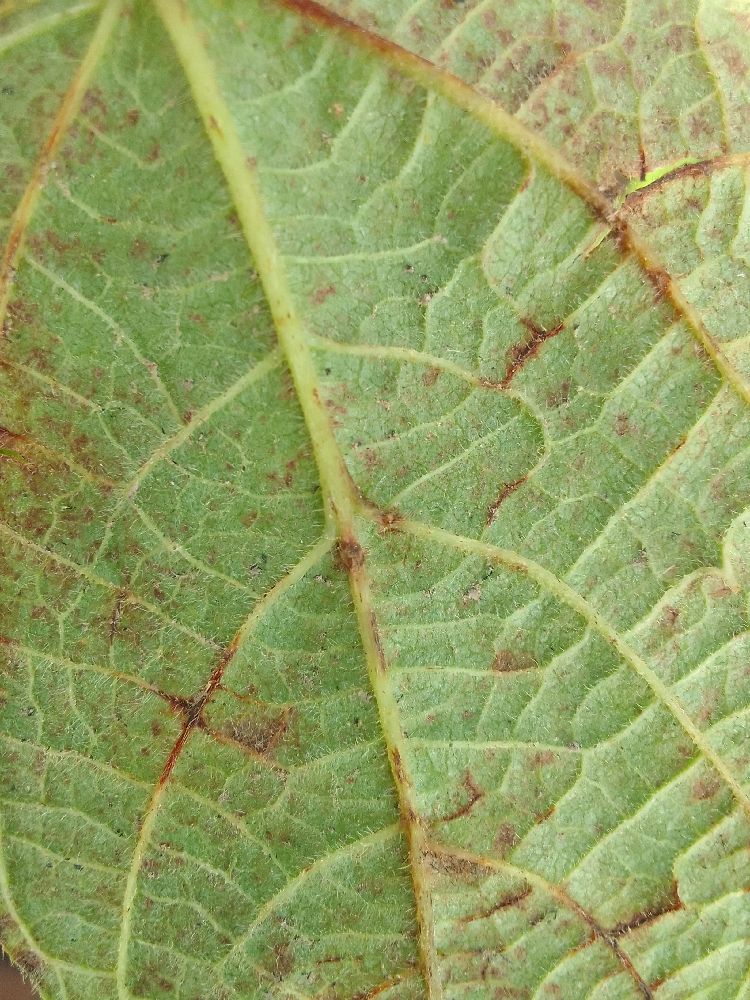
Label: anthracnose